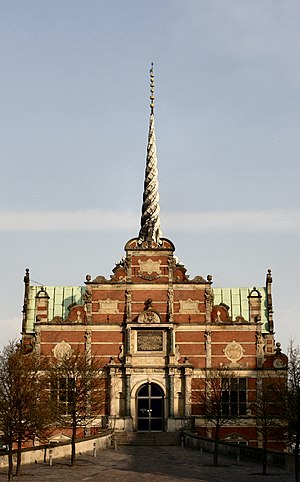
Børsen
Indgang til Børsen
Indgang til Børsen
Børsen er en bygning på Slotsholmen i København. Den blev opført i 1620'erne som handelsbygning af Christian IV og fungerede helt op i 1800-tallet som varebørs. Frem til 1974 rummede bygningen Københavns Fondsbørs. Børsen regnes for et af de fineste eksempler på nederlandsk renæssance i Danmark. I dag er bygningen ejet af Dansk Erhverv, og fungerer derfor som kontorbygning og hovedkvarter for en af landets største erhvervs- og arbejdsgiverorganisationer.